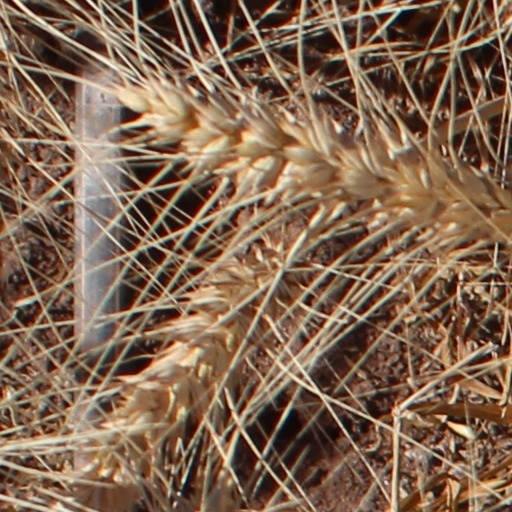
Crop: wheat